Geddes (Clifford, Virginia)

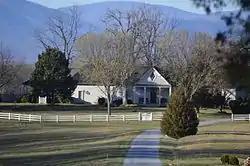
Roadside view of the farmhouse

Geddes is a historic home located near Clifford, Amherst County, Virginia. It was built in several stages between about 1762 and the mid-19th century. It is a -story, Colonial era frame house of post and beam construction with a hipped roof. It is referred to as the oldest house in Amherst County by area residents. Its builder, Hugh Rose, is best remembered as the friend of Thomas Jefferson who looked after Jefferson's family at Geddes during the British raid on Charlottesville in 1781.